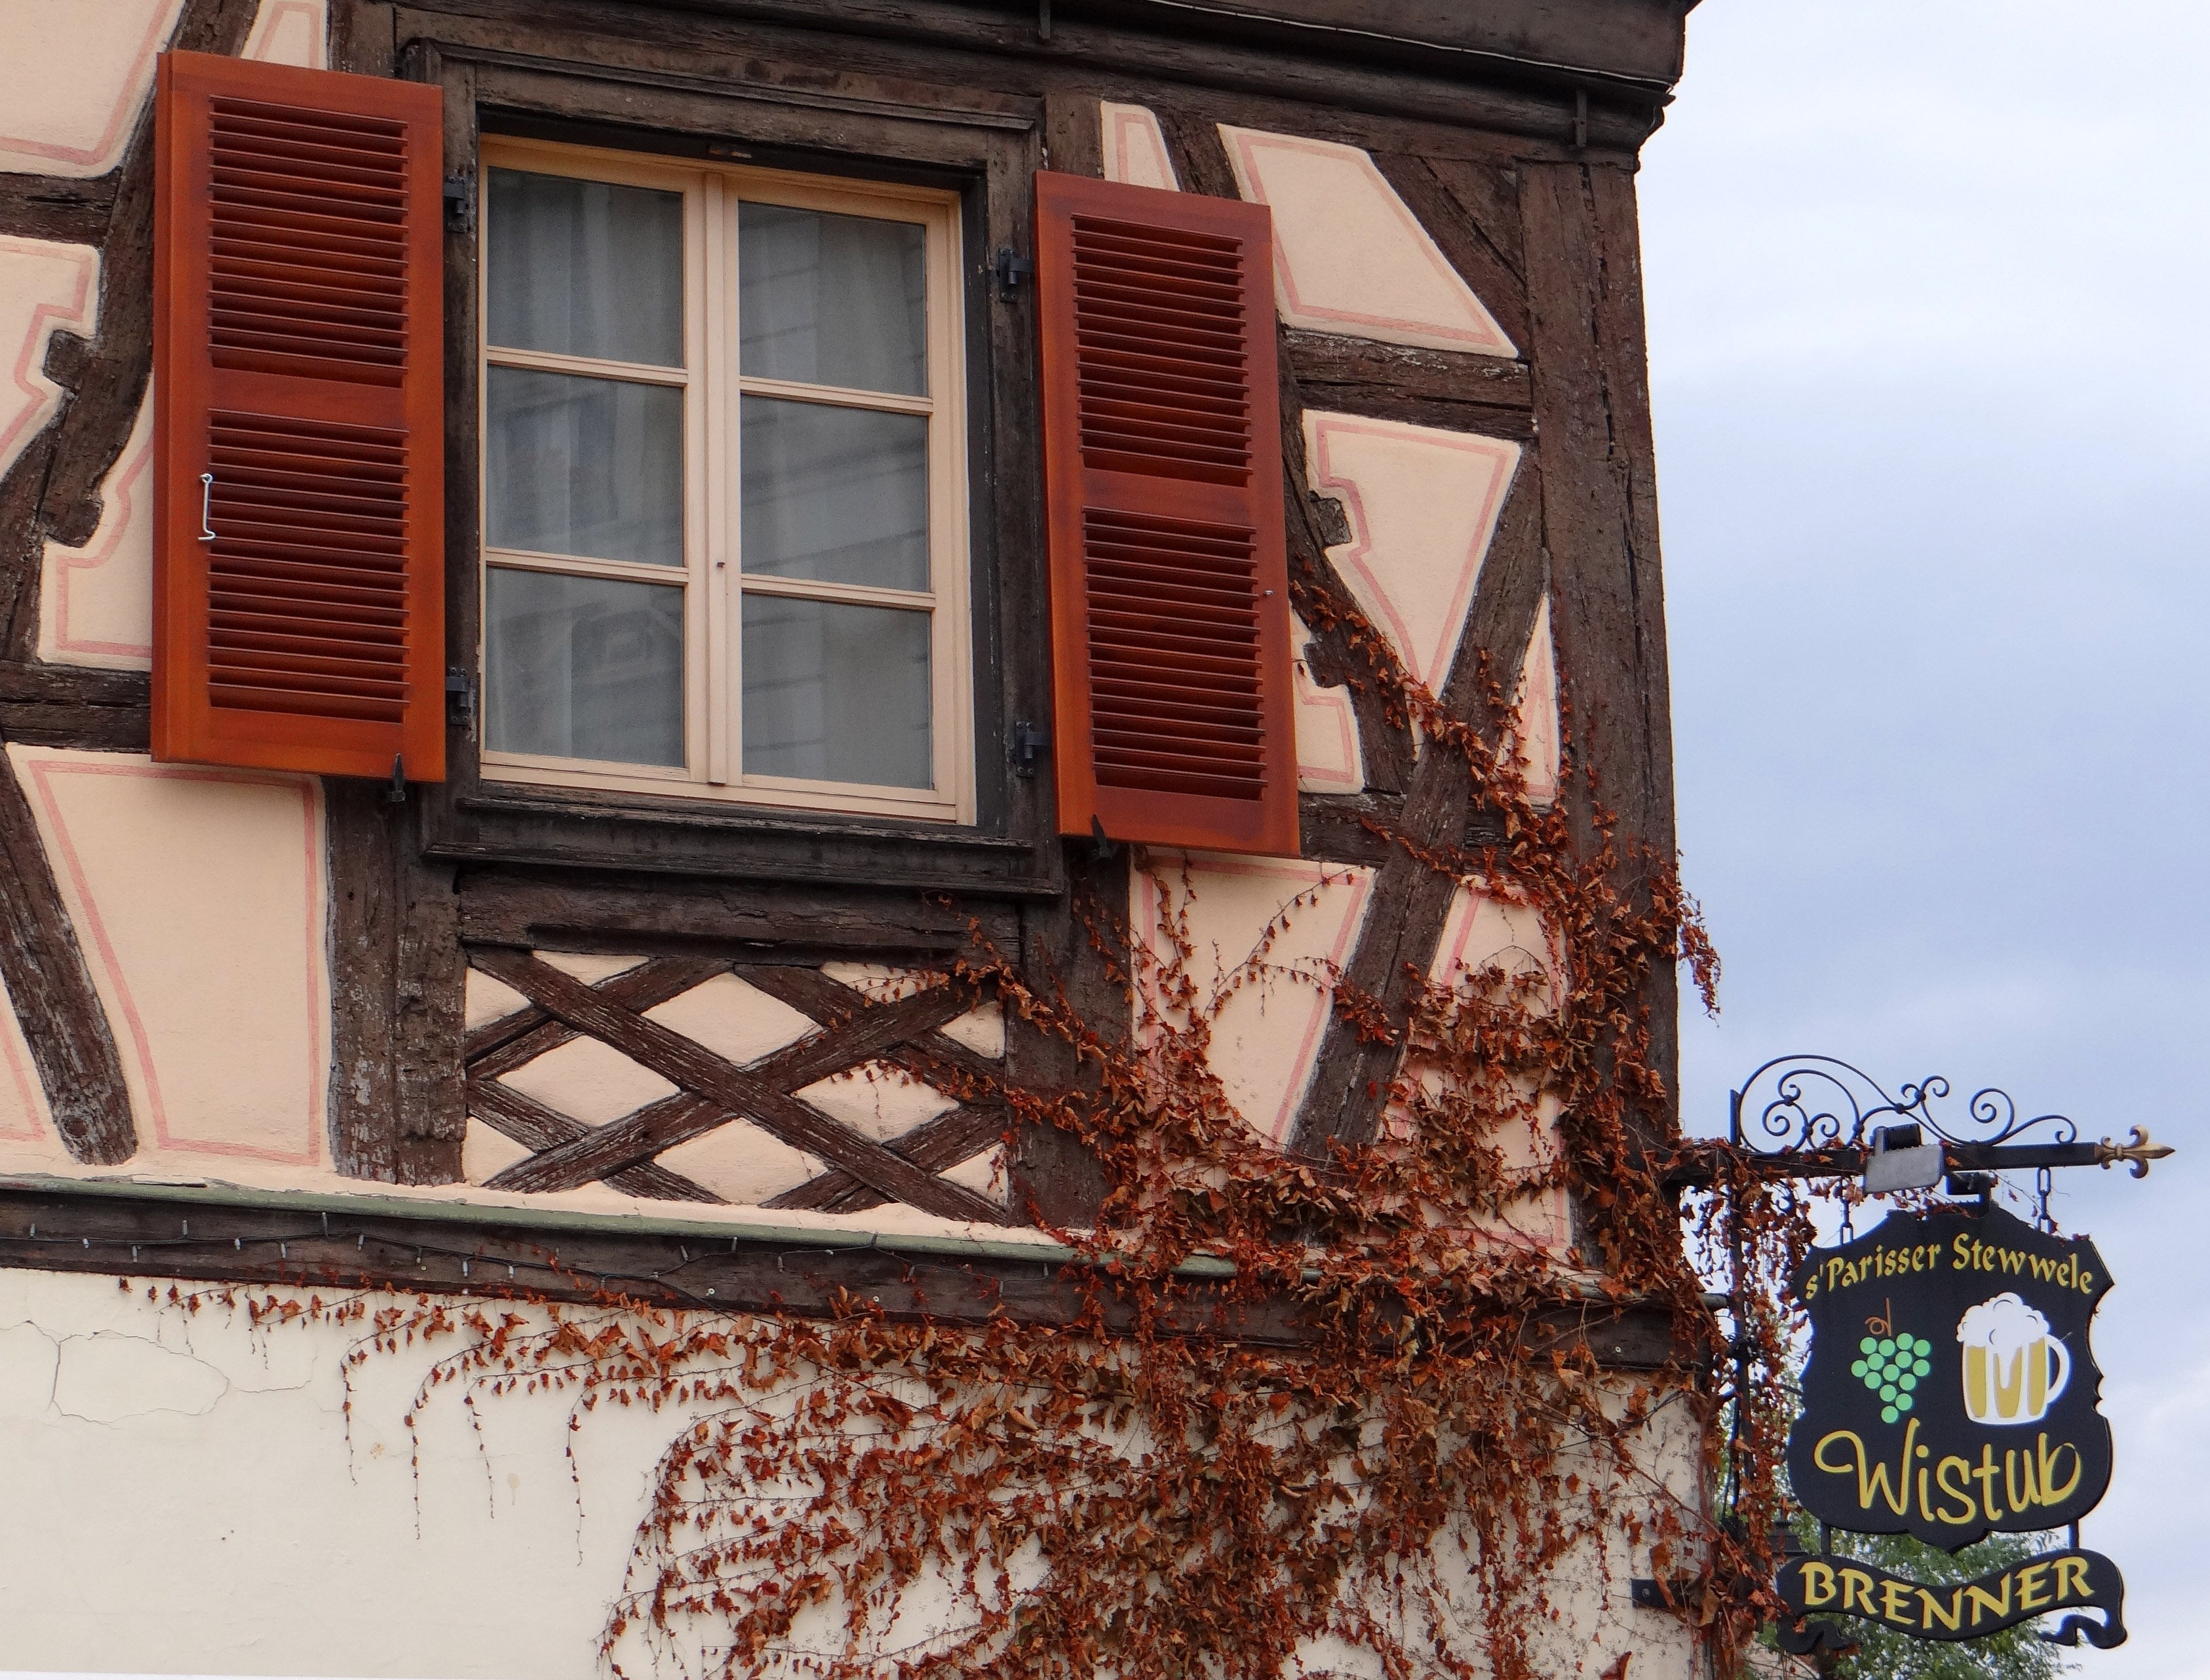
architecture, wood, house, window, home, balcony, france, tower, facade, old town, shutters, picturesque, historically, colmar, individual, alsace, fachwerkhaus, truss